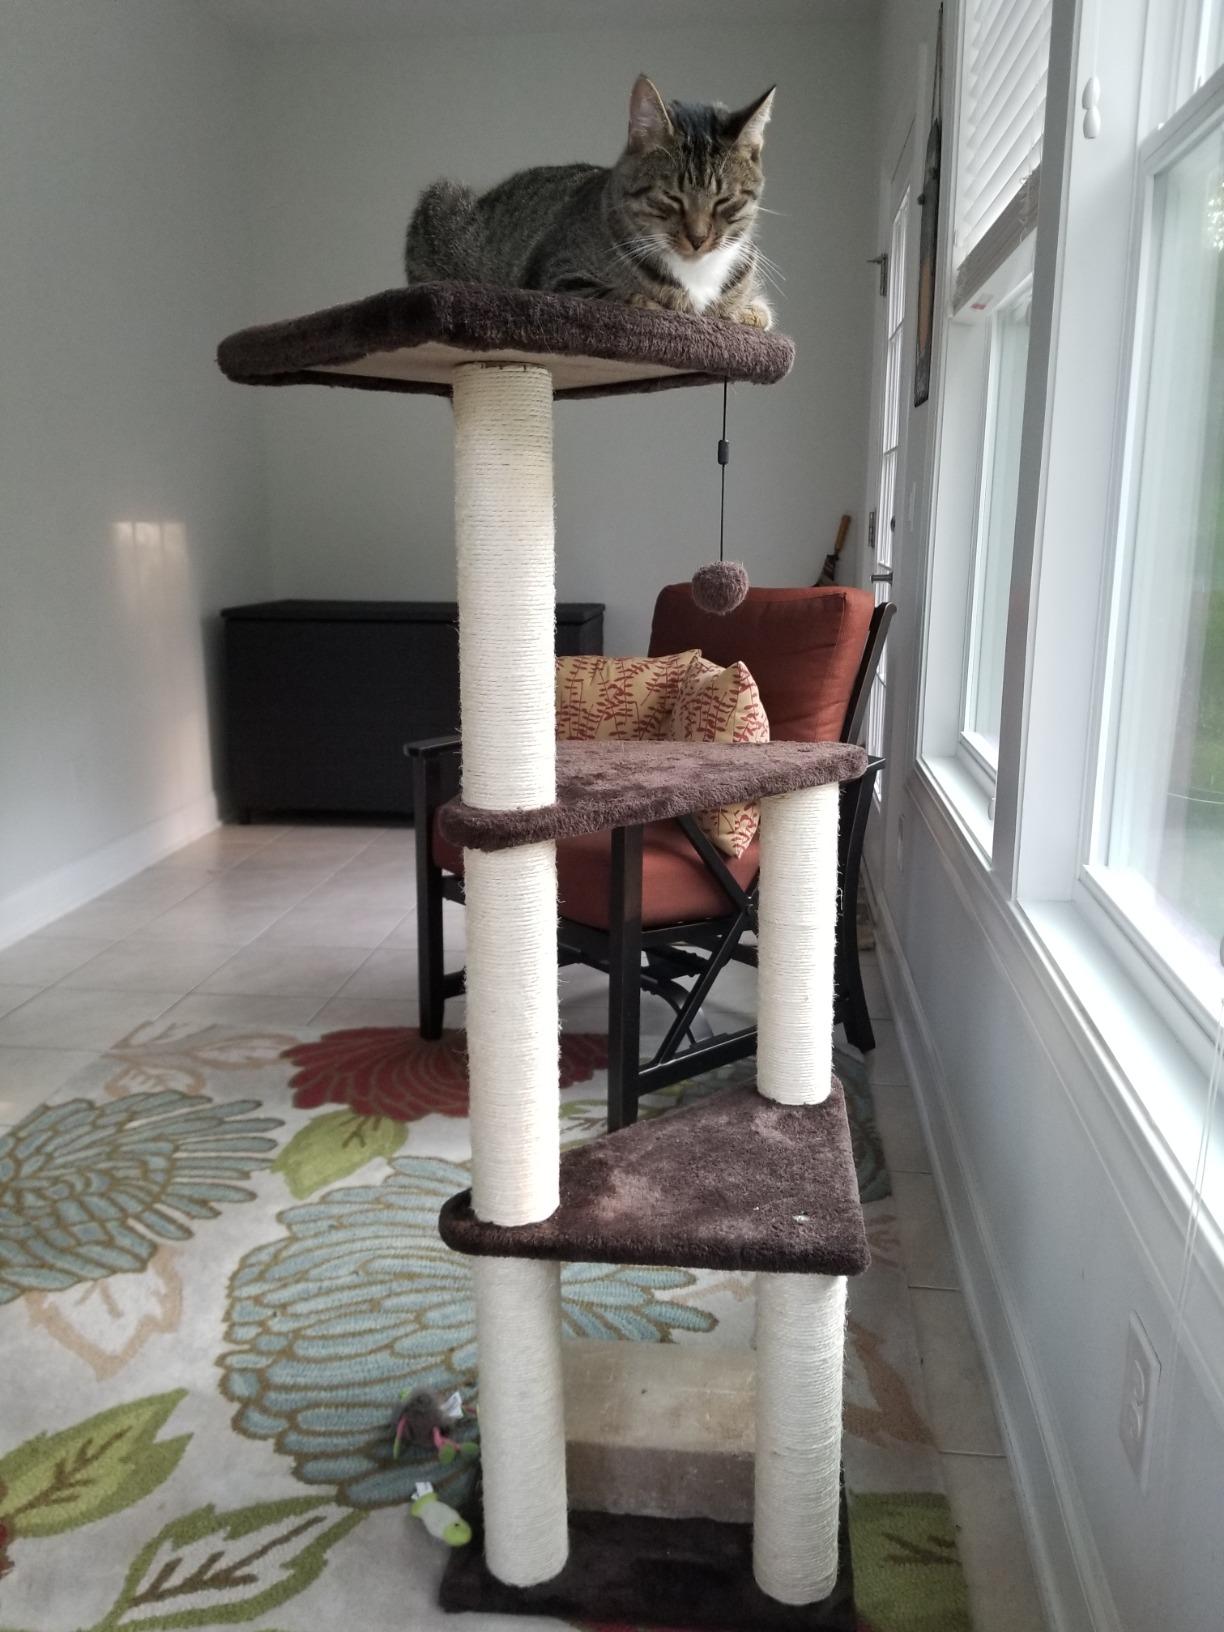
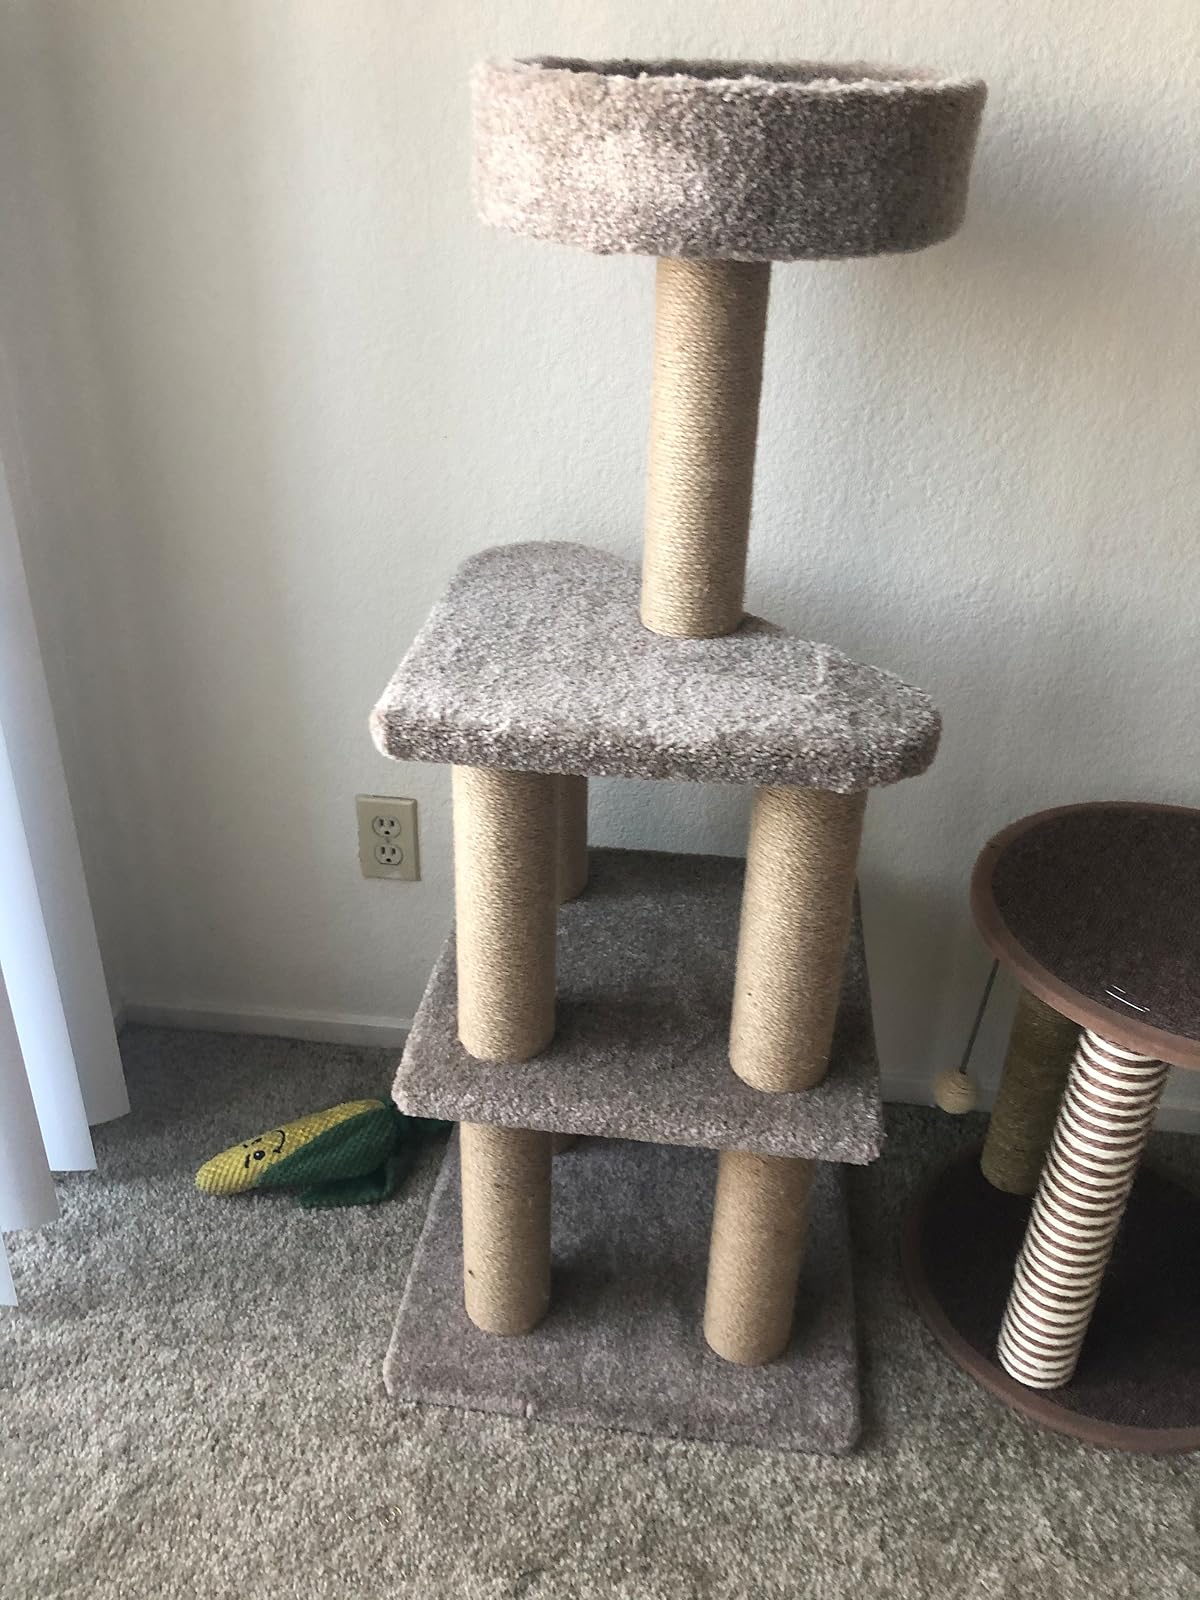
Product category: items_cat tree
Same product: no